Tayfun Talipoğlu

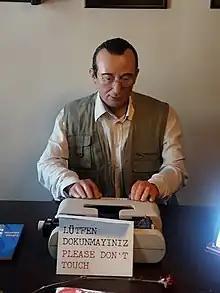
The wax statue of Talipoğlu at a museum in Eskişehir.

Tayfun Talipoğlu (3 August 1962 – 21 March 2017) was a Turkish journalist and writer.